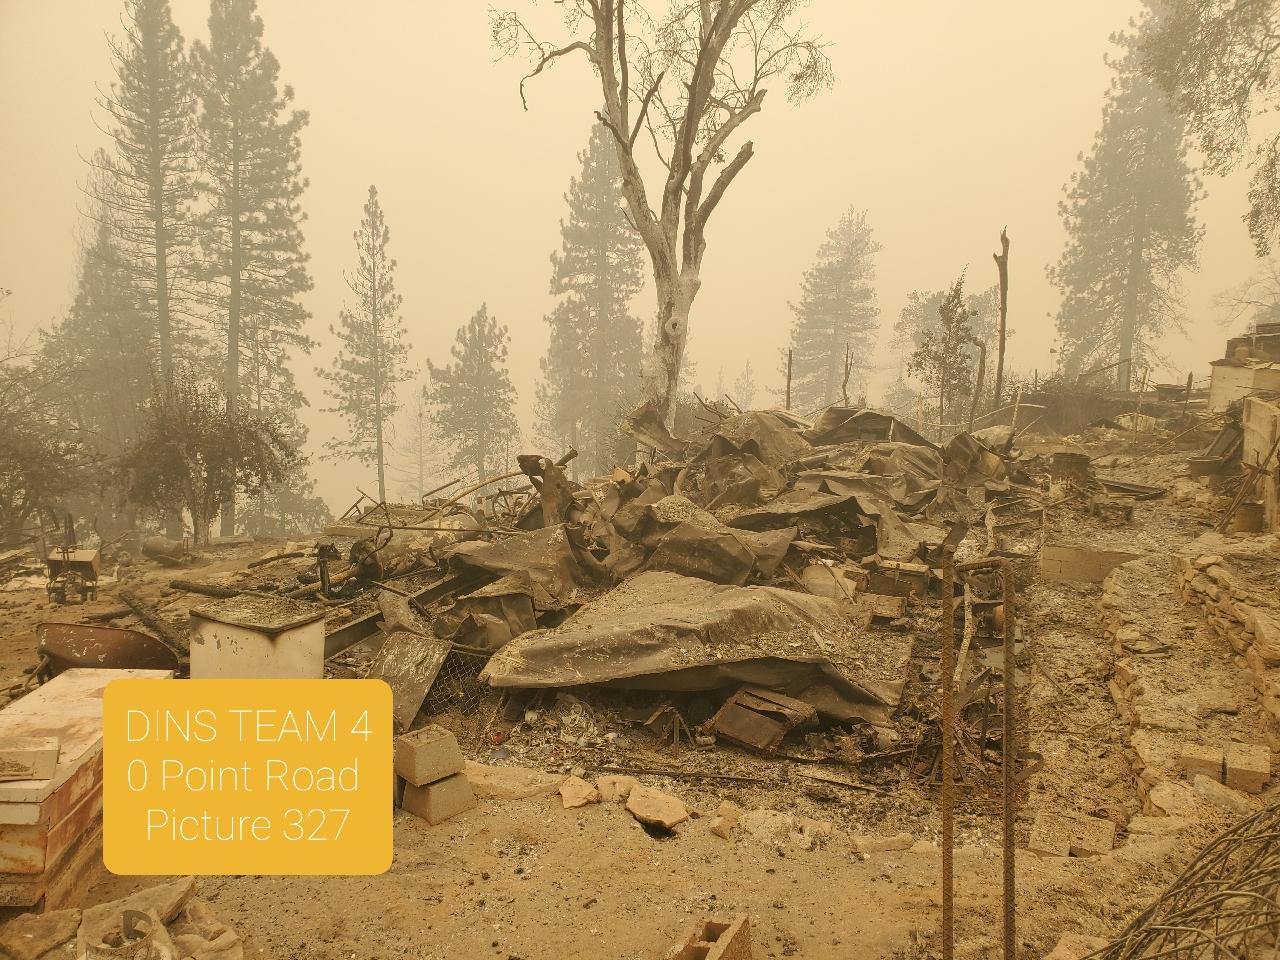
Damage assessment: destroyed